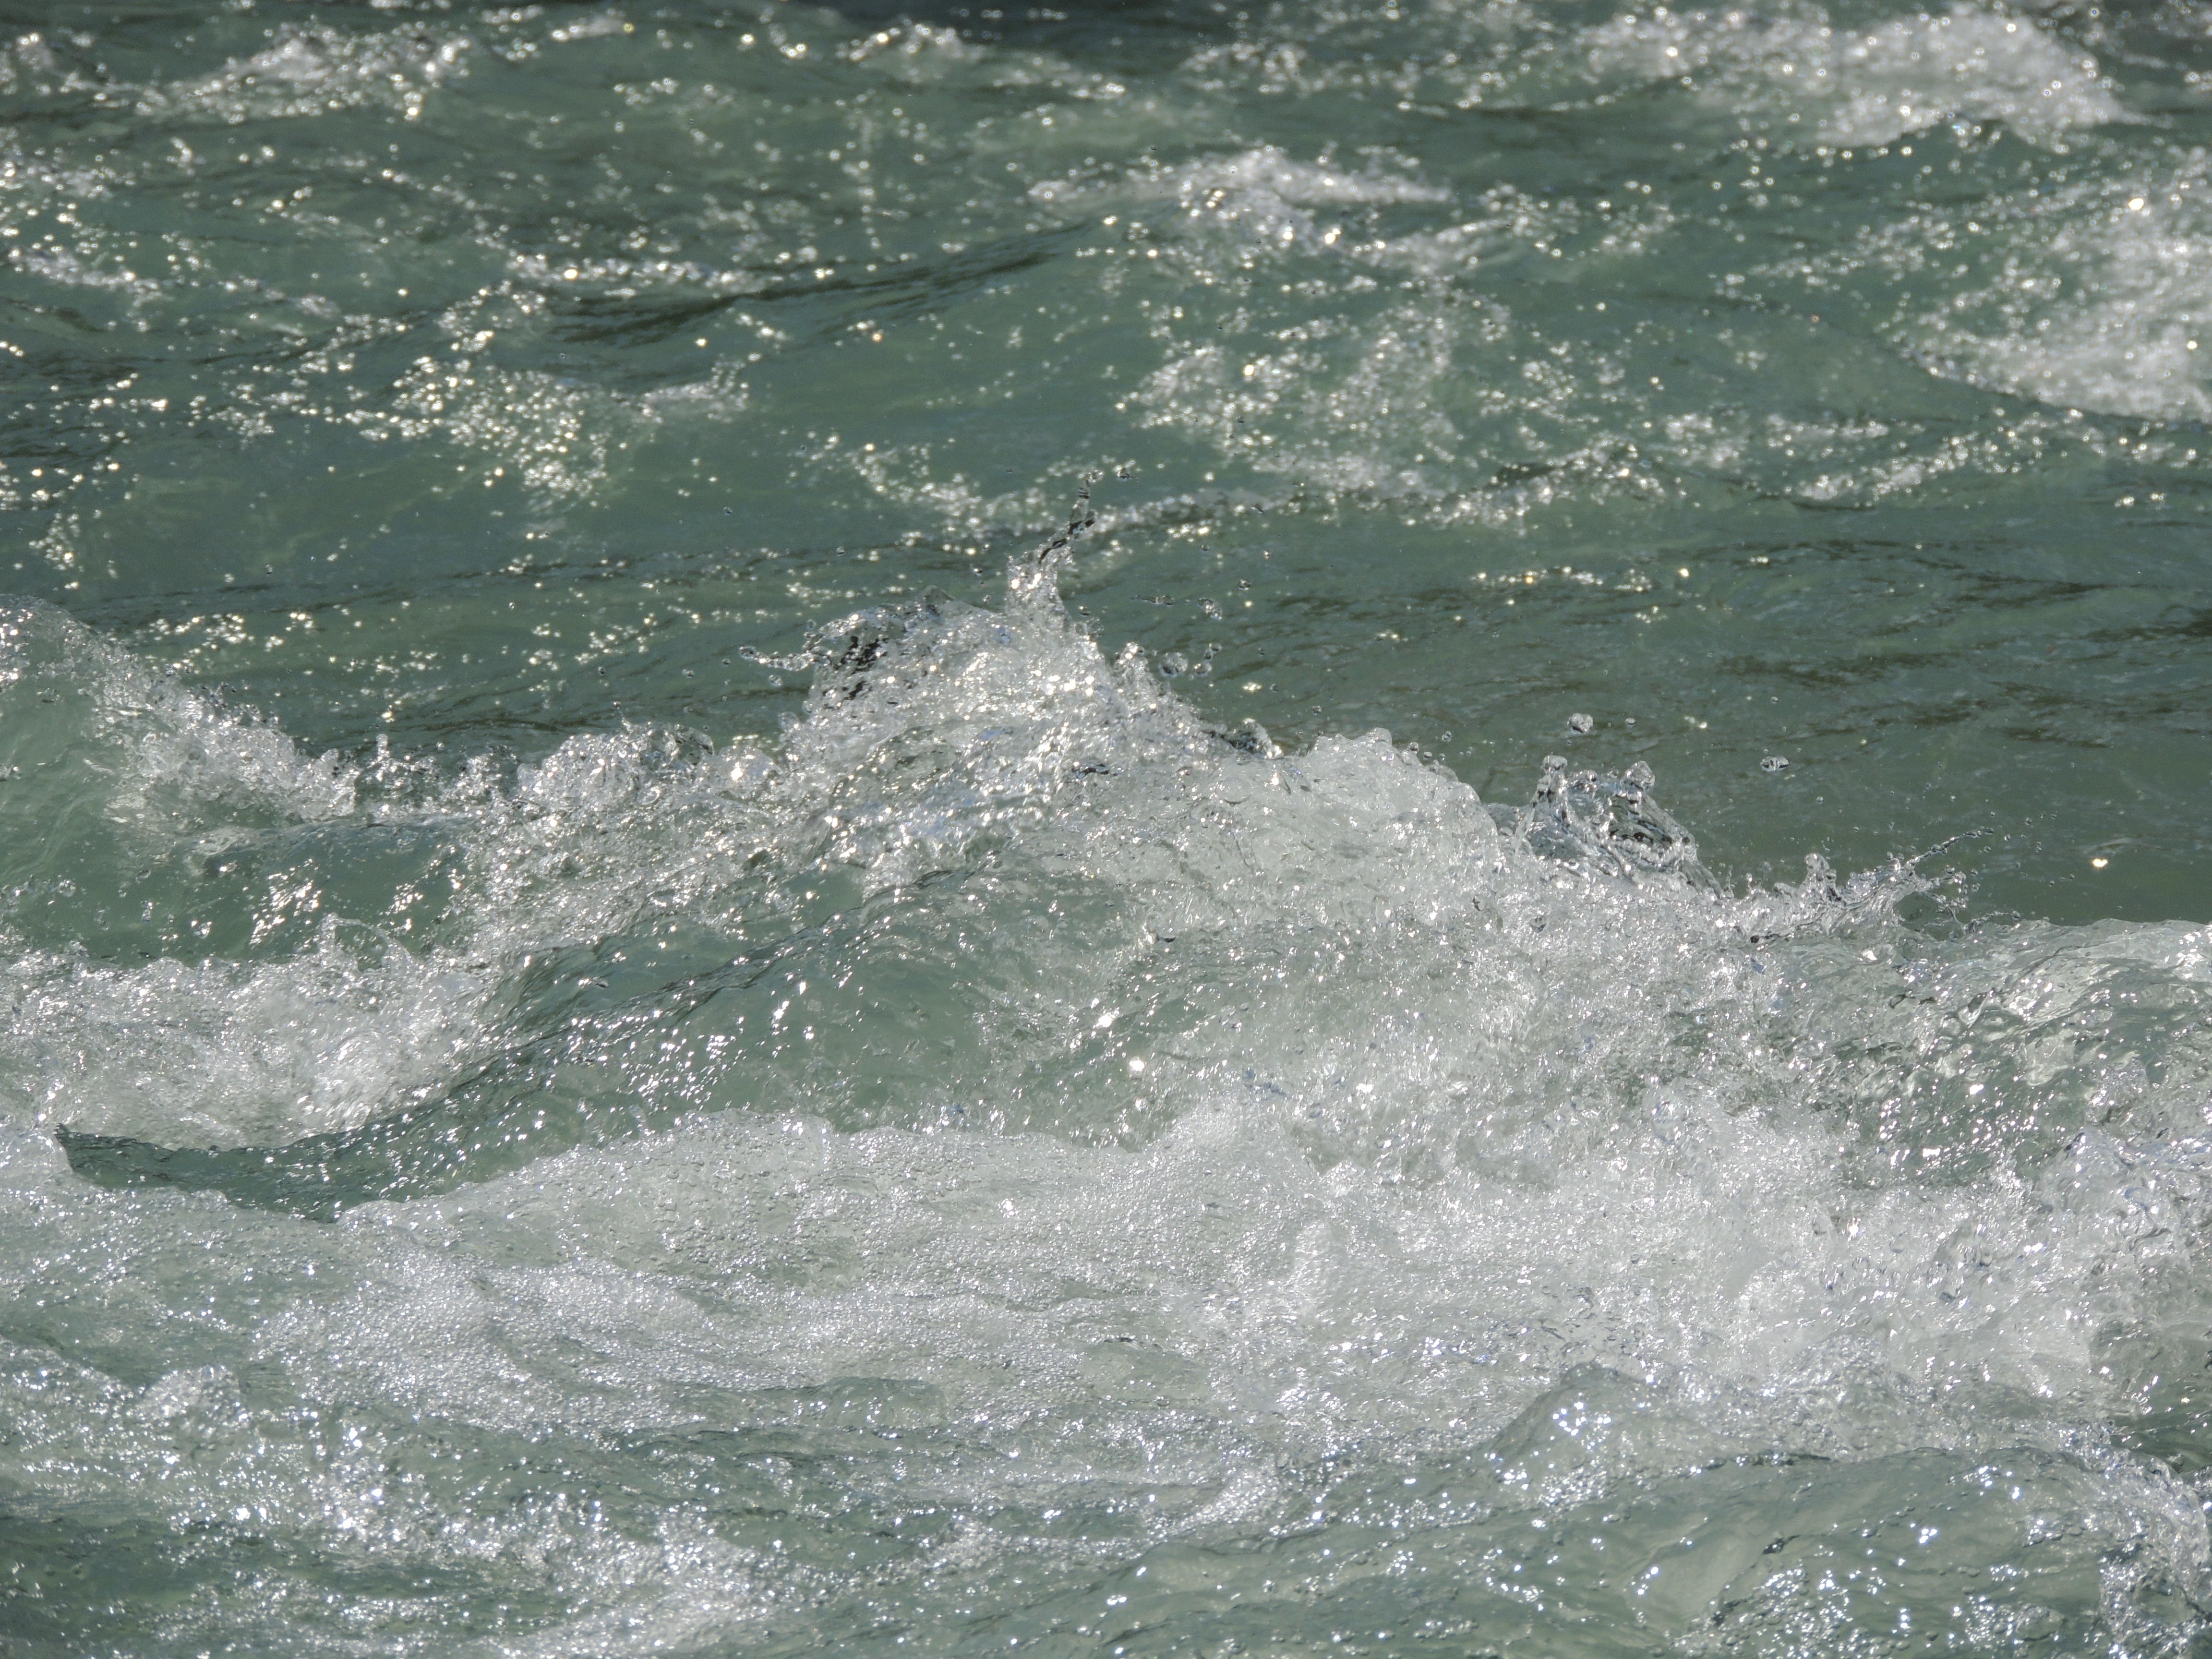
sea, coast, water, nature, ocean, cold, shore, wave, river, clear, flow, spray, rapid, bubble, torrent, bach, waters, glassy, murmur, flow motion, wind wave